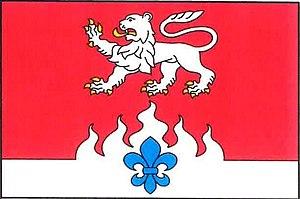
Zhoř est une commune du district de Písek, dans la région de Bohême-du-Sud, en République tchèque. Sa population s'élevait à 303 habitants en 2020.